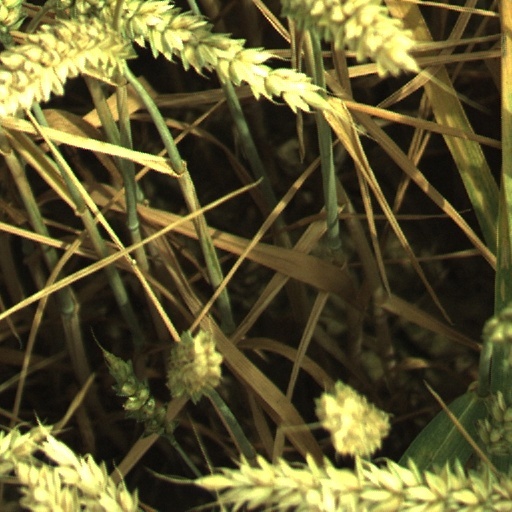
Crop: wheat